Marlborough Historic District

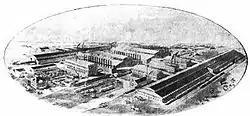
Great Northern Portland Cement Co, c. 1907

The Marlborough Historic District is a cement factory located on James Road in Pleasant Plains Township, Michigan. It was designated a Michigan State Historic Site in 1971 and listed on the National Register of Historic Places in 1972.